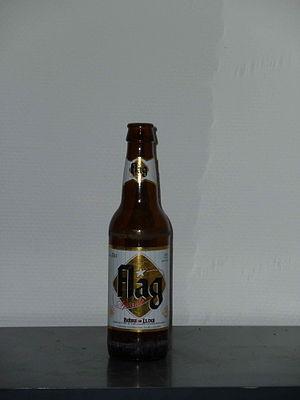
La Société des brasseries de l'Ouest africain est une entreprise sénégalaise qui domine le marché des boissons gazeuses non alcoolisées et demeure aujourd'hui la seule brasserie du pays.
Flag est une marque de bière commercialisée dans plusieurs pays de l'Afrique de l'ouest, appartenant au groupe Castel.